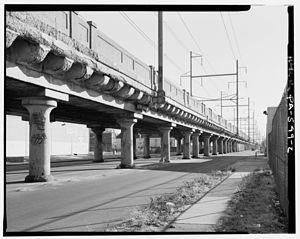
Vue générale de la 25th Street Elevated à Philadelphie en Pennsylvanie. Le viaduc a été construit entre 1926 et 1928 afin de consolider les voies ferrées différentes traversant le sud de la ville.